Naval Submarine Base Kings Bay

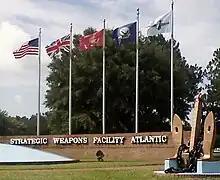
Flag display at Strategic Weapons Facility Atlantic (SWFLANT)

The end of the Cold War and the reorganization of Naval and Air Force strategic weapons forces during the 1990s had a significant effect on the submarine base at Kings Bay. A high-level nuclear weapons policy review recommended that the U.S. Navy reduce its number of Trident Fleet Ballistic Missile submarines from 18 to 14 by 2005.